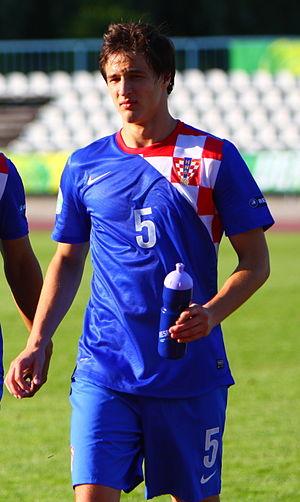
Matej Mitrović, né le 10 novembre 1993 à Požega, est un footballeur international croate évoluant au poste de défenseur centre.